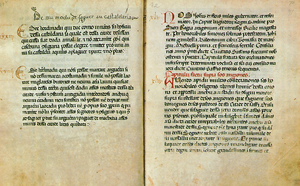
Le sarde est une langue appartenant à la branche romane méridionale de la famille des langues indo-européennes. Il est parlé par les Sardes en Sardaigne et chez nombre de travailleurs émigrés sardes répartis dans tous les continents : la Sardaigne a recensé quelque 145 circoli sardi qui sont soutenus et aidés financièrement afin que la culture et la langue soient préservées.